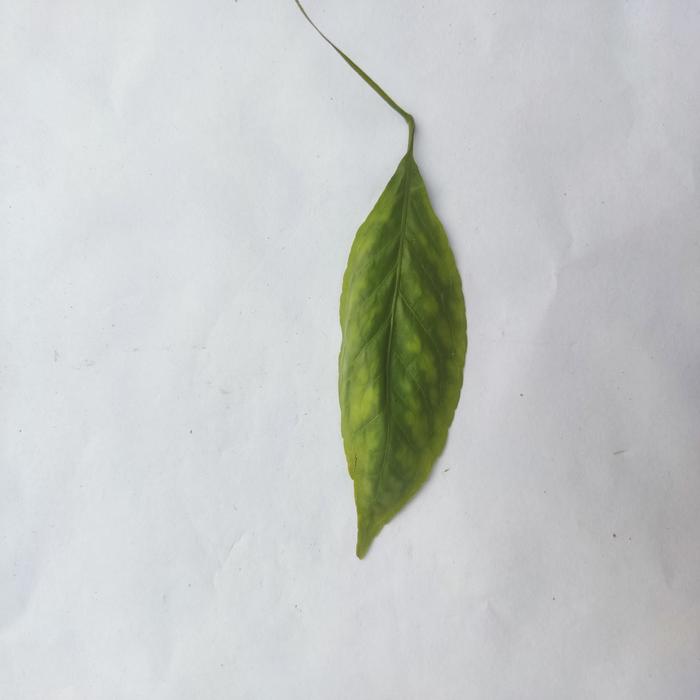
Crop: Aegle Marmelos
Leaf condition: Leaf_Spot